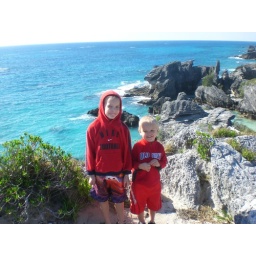
I took the boys to the beach today. They had a lot of fun climbing around on the rocks.